Pyotr Valuyev

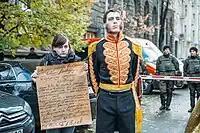
"Pyotr Valuyev" and his "Circular" near the Administration of the President of Ukraine. Performance against Russification and with the demand of legislative protection for the Ukrainian language. Day of Ukrainian Literature and Language, 2015.

In 1863, he drafted a secret decree, which later became known as the Valuev Circular that forbade the publication of religious, as well as educational books, along with those intended for the initial literacy instruction of the commoners, in the Ukrainian language. Only belles-lettres was allowed to be published. In his secret instruction issued on 30 July, 1863, informing the minister of education of the ban, he wrote that the Ukrainian language, separate from Russian, "did not exist, does not exist, and cannot exist".